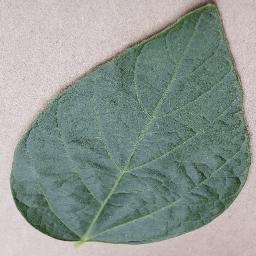
Label: Soybean___healthy